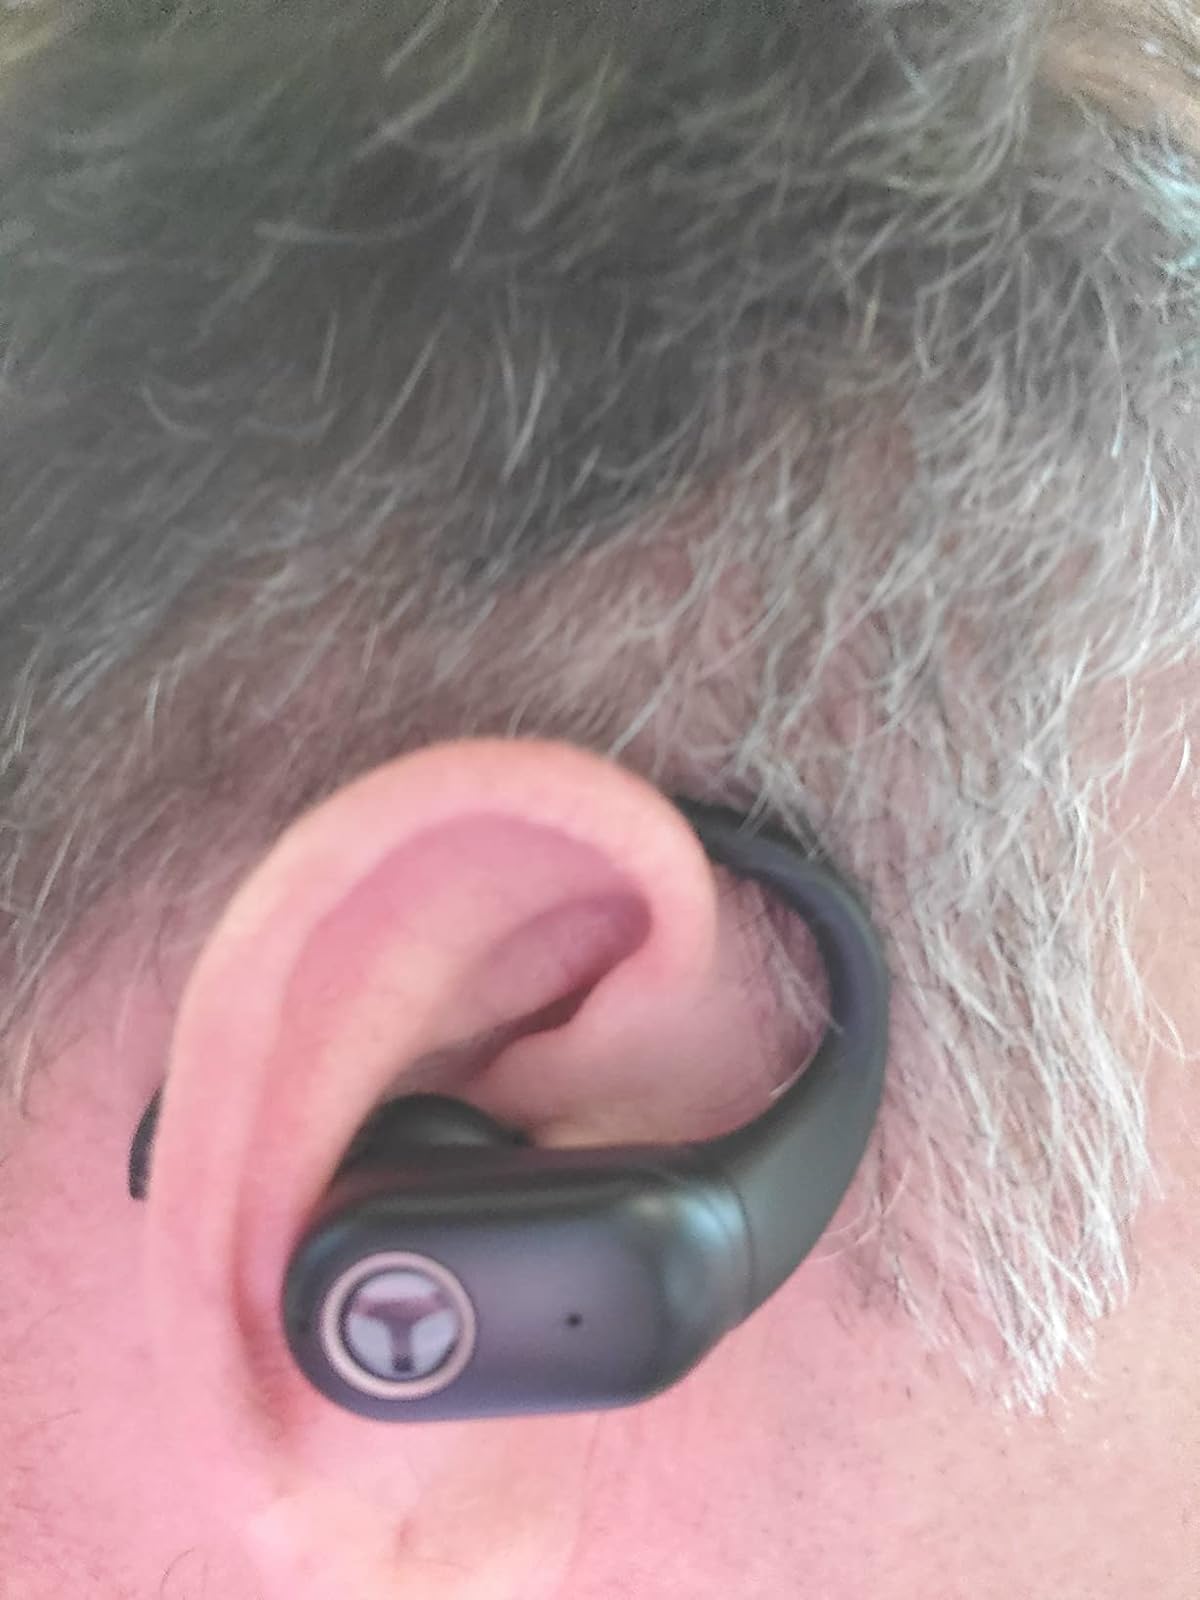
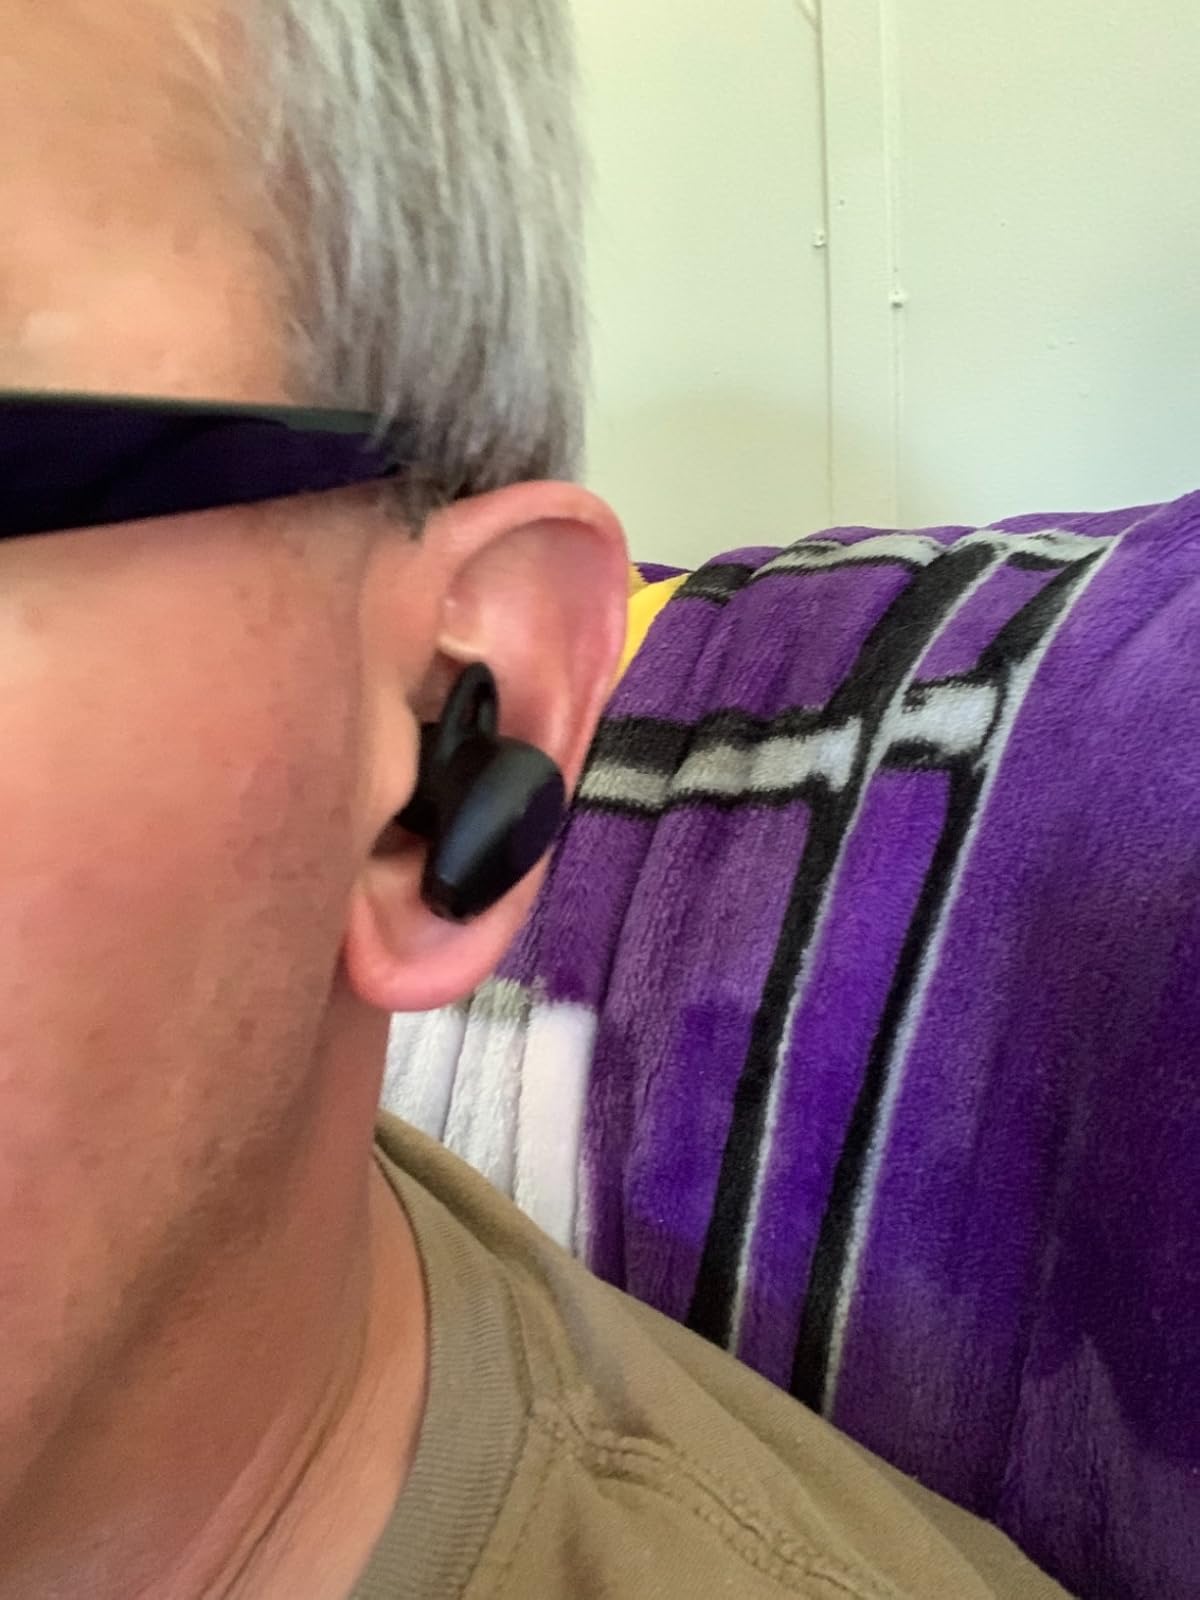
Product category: earbuds
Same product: no